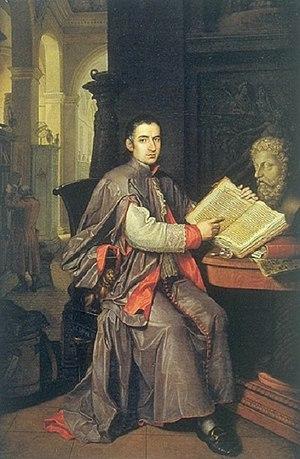
Carlo Maria Viganoni est un peintre italien, actif dans le style néoclassique.